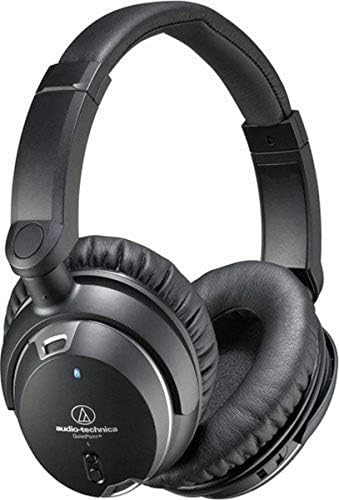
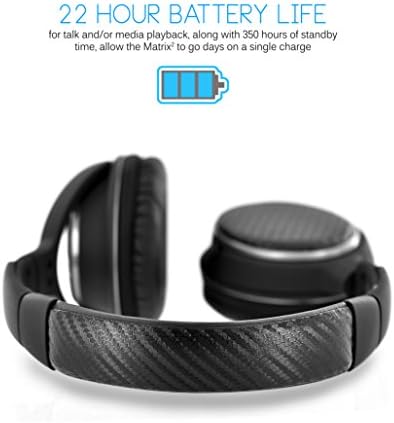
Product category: headphones
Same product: no